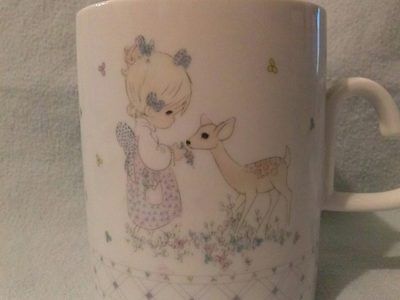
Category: mug